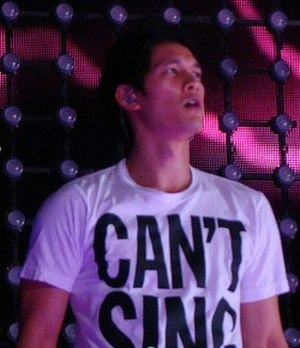
Mike Chang
Harry Shum, Jr. som Mike Chang til Glee Live! In Concert! iklædt hans "Can't Sing" T-shirt
Michael " Mike " Robert Chang Jr. er en fiktiv karakter fra FOX' musikalsk komedie-drama-serie Glee. Figureren er portrætteret af skuespiller og danser Harry Shum, Jr., og har optrådt i Glee siden fjerde episode i den første sæson, "Preggers", den 23. september 2009. Glee følger prøvelserne i koret New Directions på den fiktive William McKinley High School i byen Lima, Ohio, i hvilken kor Mike er medlem af. Han er indført som en fodboldspiller, der slutter sig til klubben sammen med et par af hans holdkammerater, og viser sig hurtigt at være en fremragende danser.